Venda Defence Force

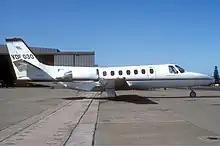
Cessna Citation II in VDF service

The VDF also consisted of a small air wing consisting of light helicopters (MBB/Kawasaki BK 117 and Aérospatiale Alouette III) and fixed wings (CASA C-212 Aviocar and Cessna Citation II).